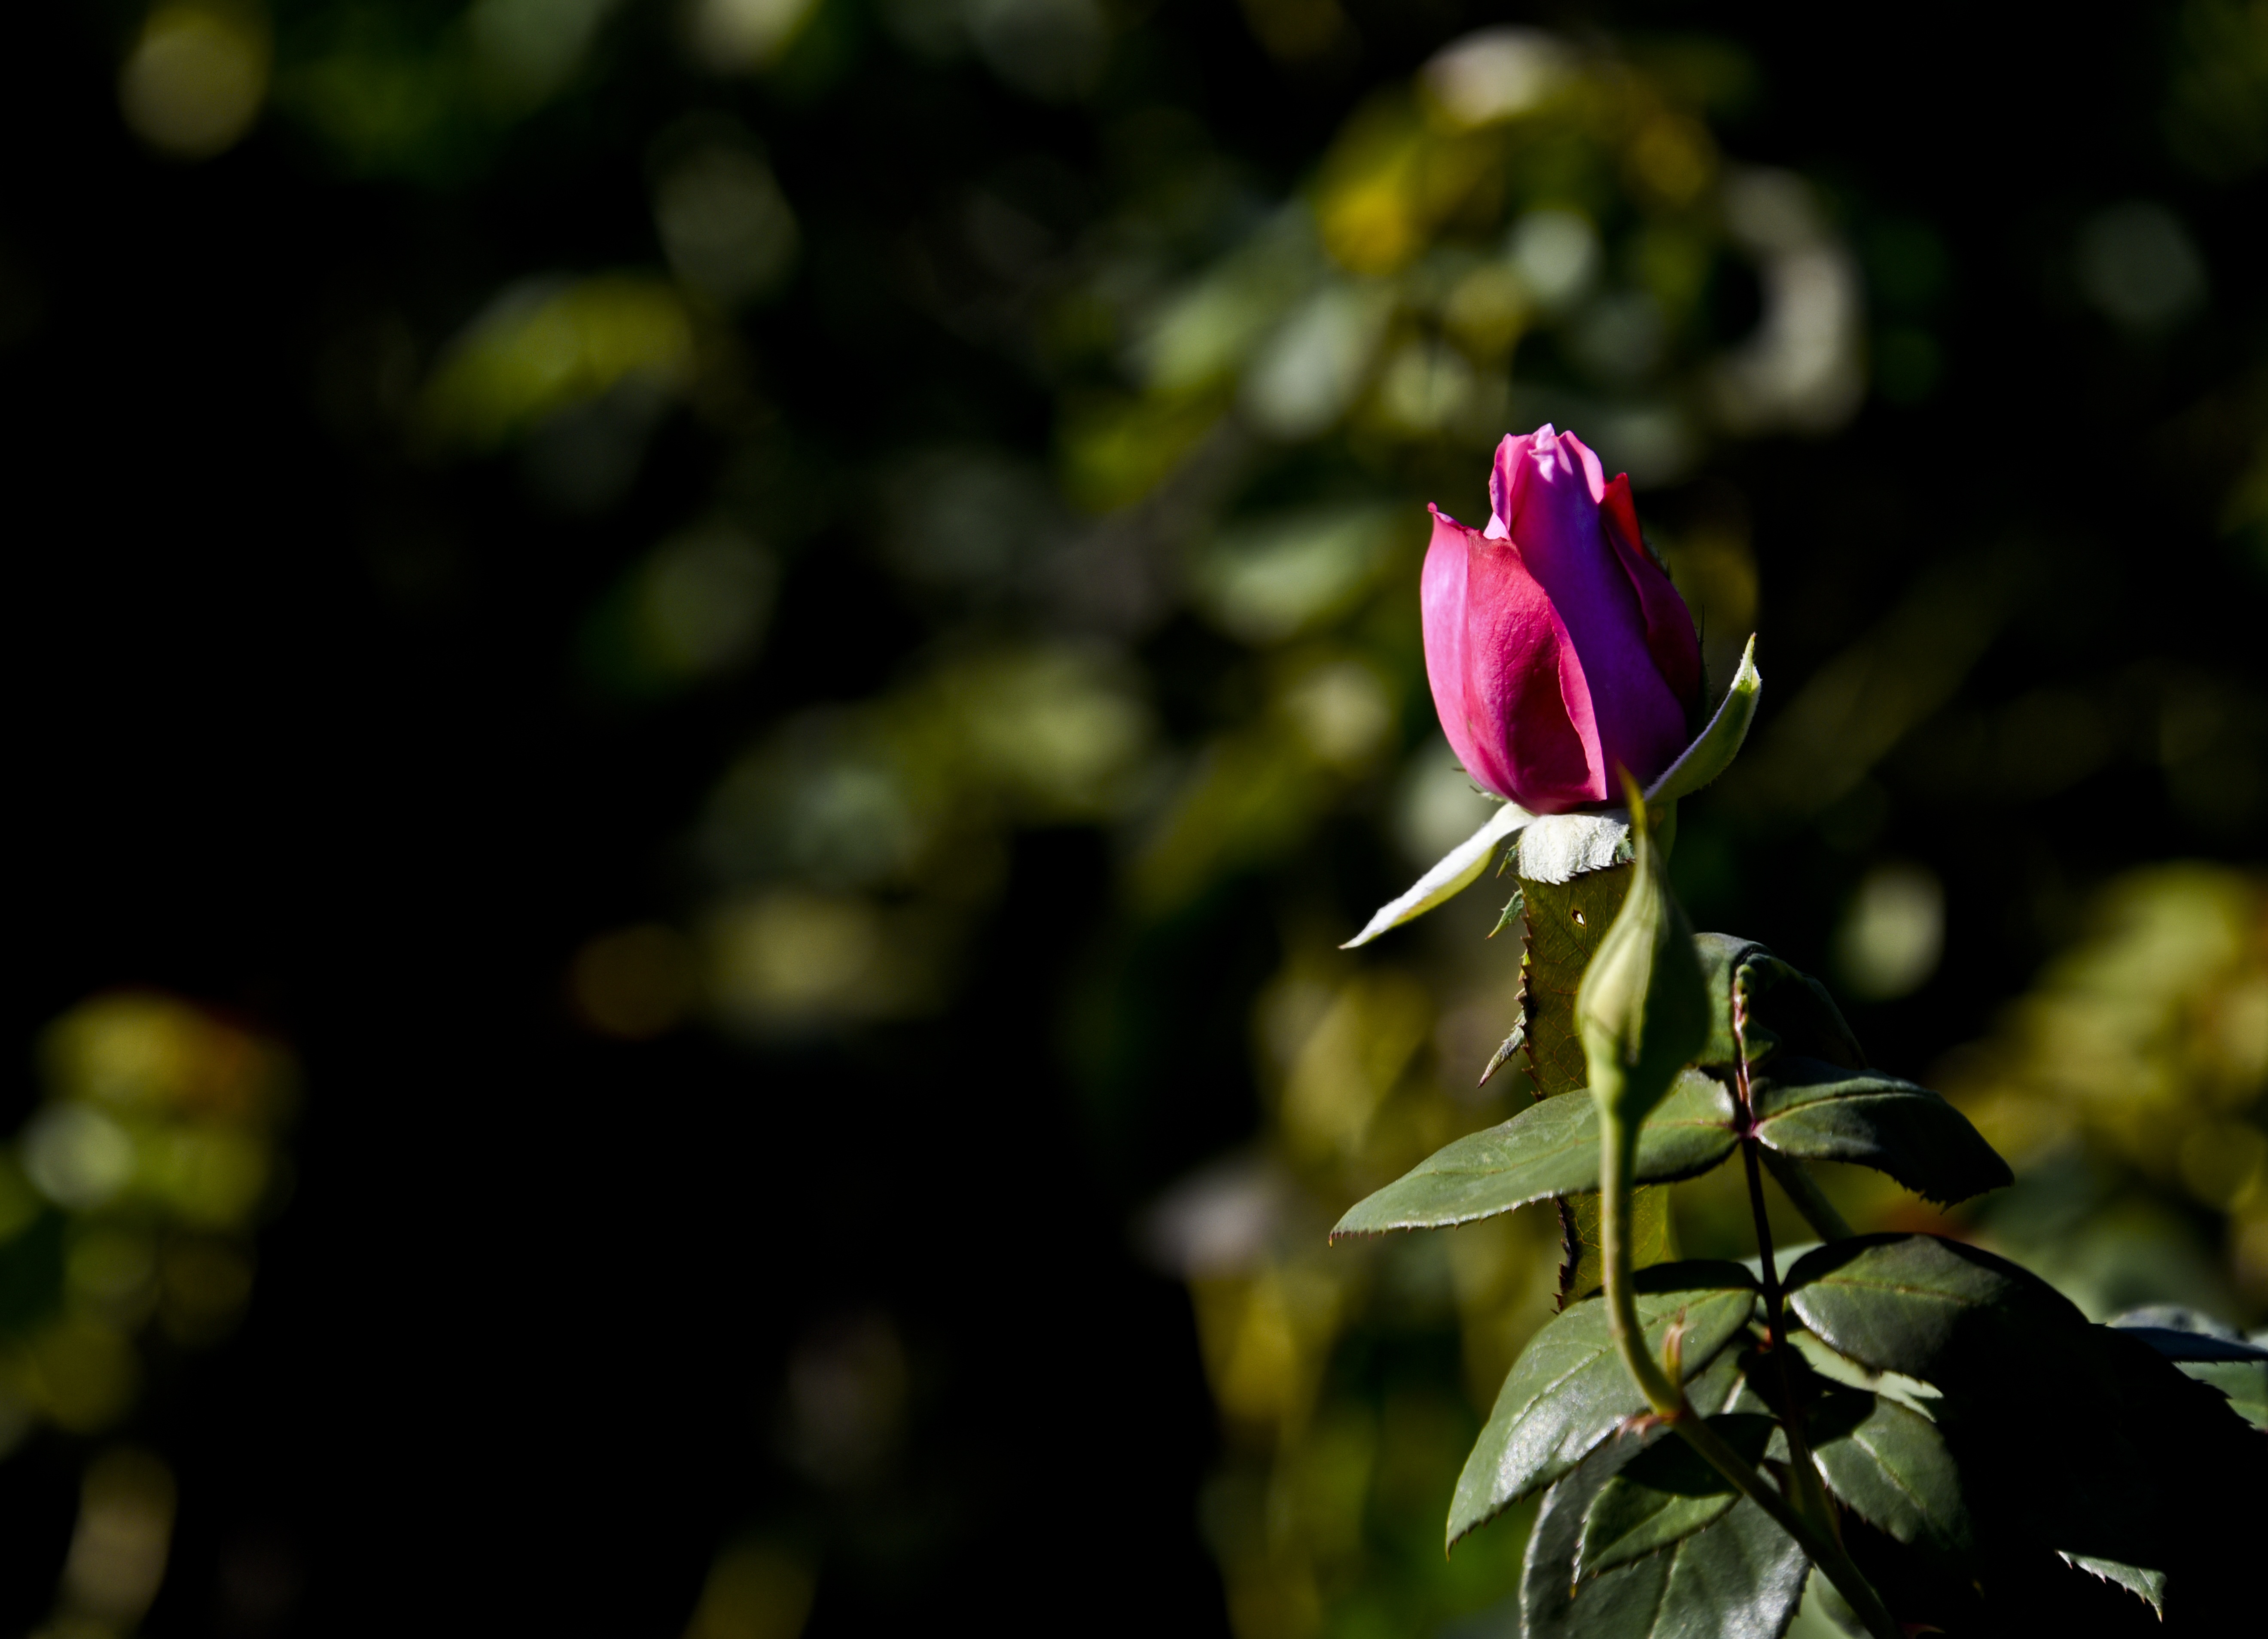
nature, branch, blossom, plant, photography, sunlight, leaf, flower, petal, bloom, floral, rose, green, red, natural, botany, yellow, pink, flora, wildflower, close up, leaves, bud, rosebud, macro photography, flowering plant, roses background, land plant